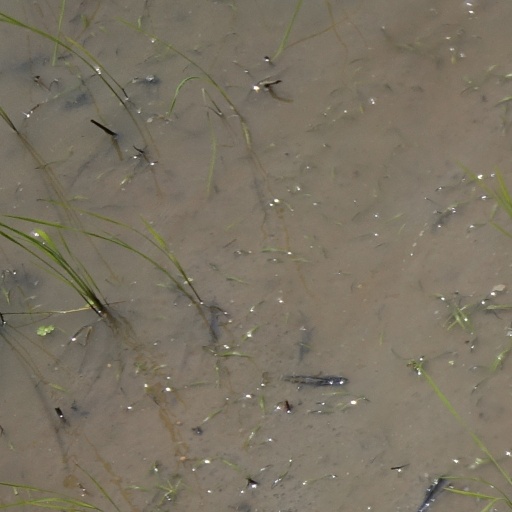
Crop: rice